Green Map

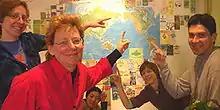
Green Map System's staff

Green Map’s office in New York City is the resource development, outreach and support center for the movement. Various regions have formed local support networks to help community-led Green Map projects develop and share their outcomes, supported by Green Map System. A 2002 ‘Summit’ at Bellagio, was a catalyst for hubs that formed in Japan, Taiwan, Indonesia, Europe; an ongoing example is the national Cuban Green Map network.